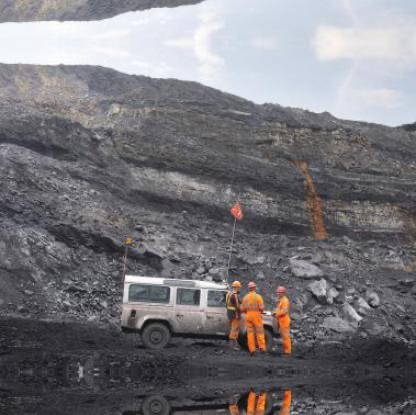
Objects in the image:
label: helmet
label: helmet
label: helmet